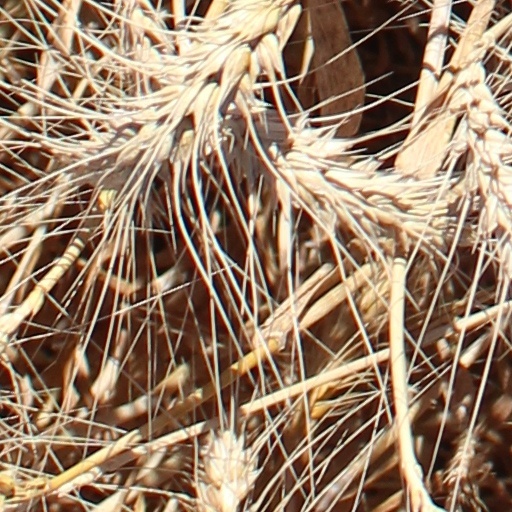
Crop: wheat